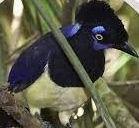
Species: PLUSH CRESTED JAY
Scientific name: CYANOCORAX CHRYSOPS
ImageNet parent category: jay